Mike Einziger

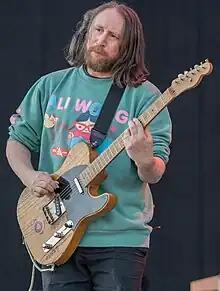
Einziger at Rock im Park 2023

Michael Aaron Einziger (born June 21, 1976) is an American musician, songwriter and producer. He is best known for being co-founder and guitarist of the rock band Incubus, and has also co-written, produced and collaborated with a wide array of artists including Pharrell Williams, Hans Zimmer, Skrillex, Tyler the Creator, Avicii, Damian Marley, Jason Schwartzman (Coconut Records) and Steve Martin among many others. Incubus has sold over 23 Million albums worldwide, and in 2013, Einziger co-wrote the hit song "Wake Me Up", alongside Avicii and Aloe Blacc. As an entrepreneur, Einziger is the co-founder and co-chairman of the wireless technology platform MIXhalo, and also the co-founder and CEO of the biotechnology startup Versicolor Technologies. Einziger received his education at Harvard University.